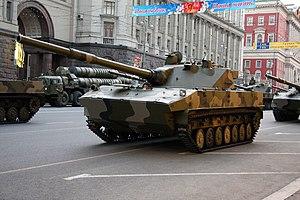
Le 2S25 Sprut-SD est un chasseur de chars russe aérotransportable et aérolargable introduit en 2005. Il est en service au sein des troupes aéroportées de la fédération de Russie. Sa principale caractéristique est de pouvoir être parachuté par largage aérien.